Fenelon Place Residential Historic District

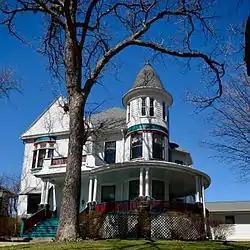
565 Fenlon Place (1898)

The Fenelon Place Residential Historic District is a nationally recognized historic district located in Dubuque, Iowa, United States. It was listed on the National Register of Historic Places in 2015. At the time of its nomination it consisted of 218 resources, which included 171 contributing buildings, two contributing structures, one contributing site, 43 non-contributing buildings, and one non-contributing structure. The residential area that makes up the district is located on a plateau located directly above the Mississippi River Valley. This was the first bluff-top neighborhood in Dubuque that established elevator service. The first Fenelon Place Elevator, listed on the National Register in 1978, was completed in 1894. Early houses on the plateau were small cottages built by lead miners. They were replaced by large houses that were built in two periods. The first period at the end of the 19th century saw houses built in the Italianate, Gothic Revival, Second Empire, and Queen Anne styles. House in the second period in the beginning of the 20th century were largely built in the Classical Revival and Tudor Revival styles.